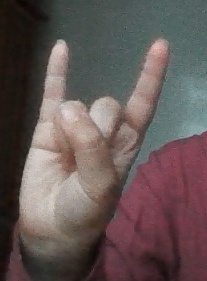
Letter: la